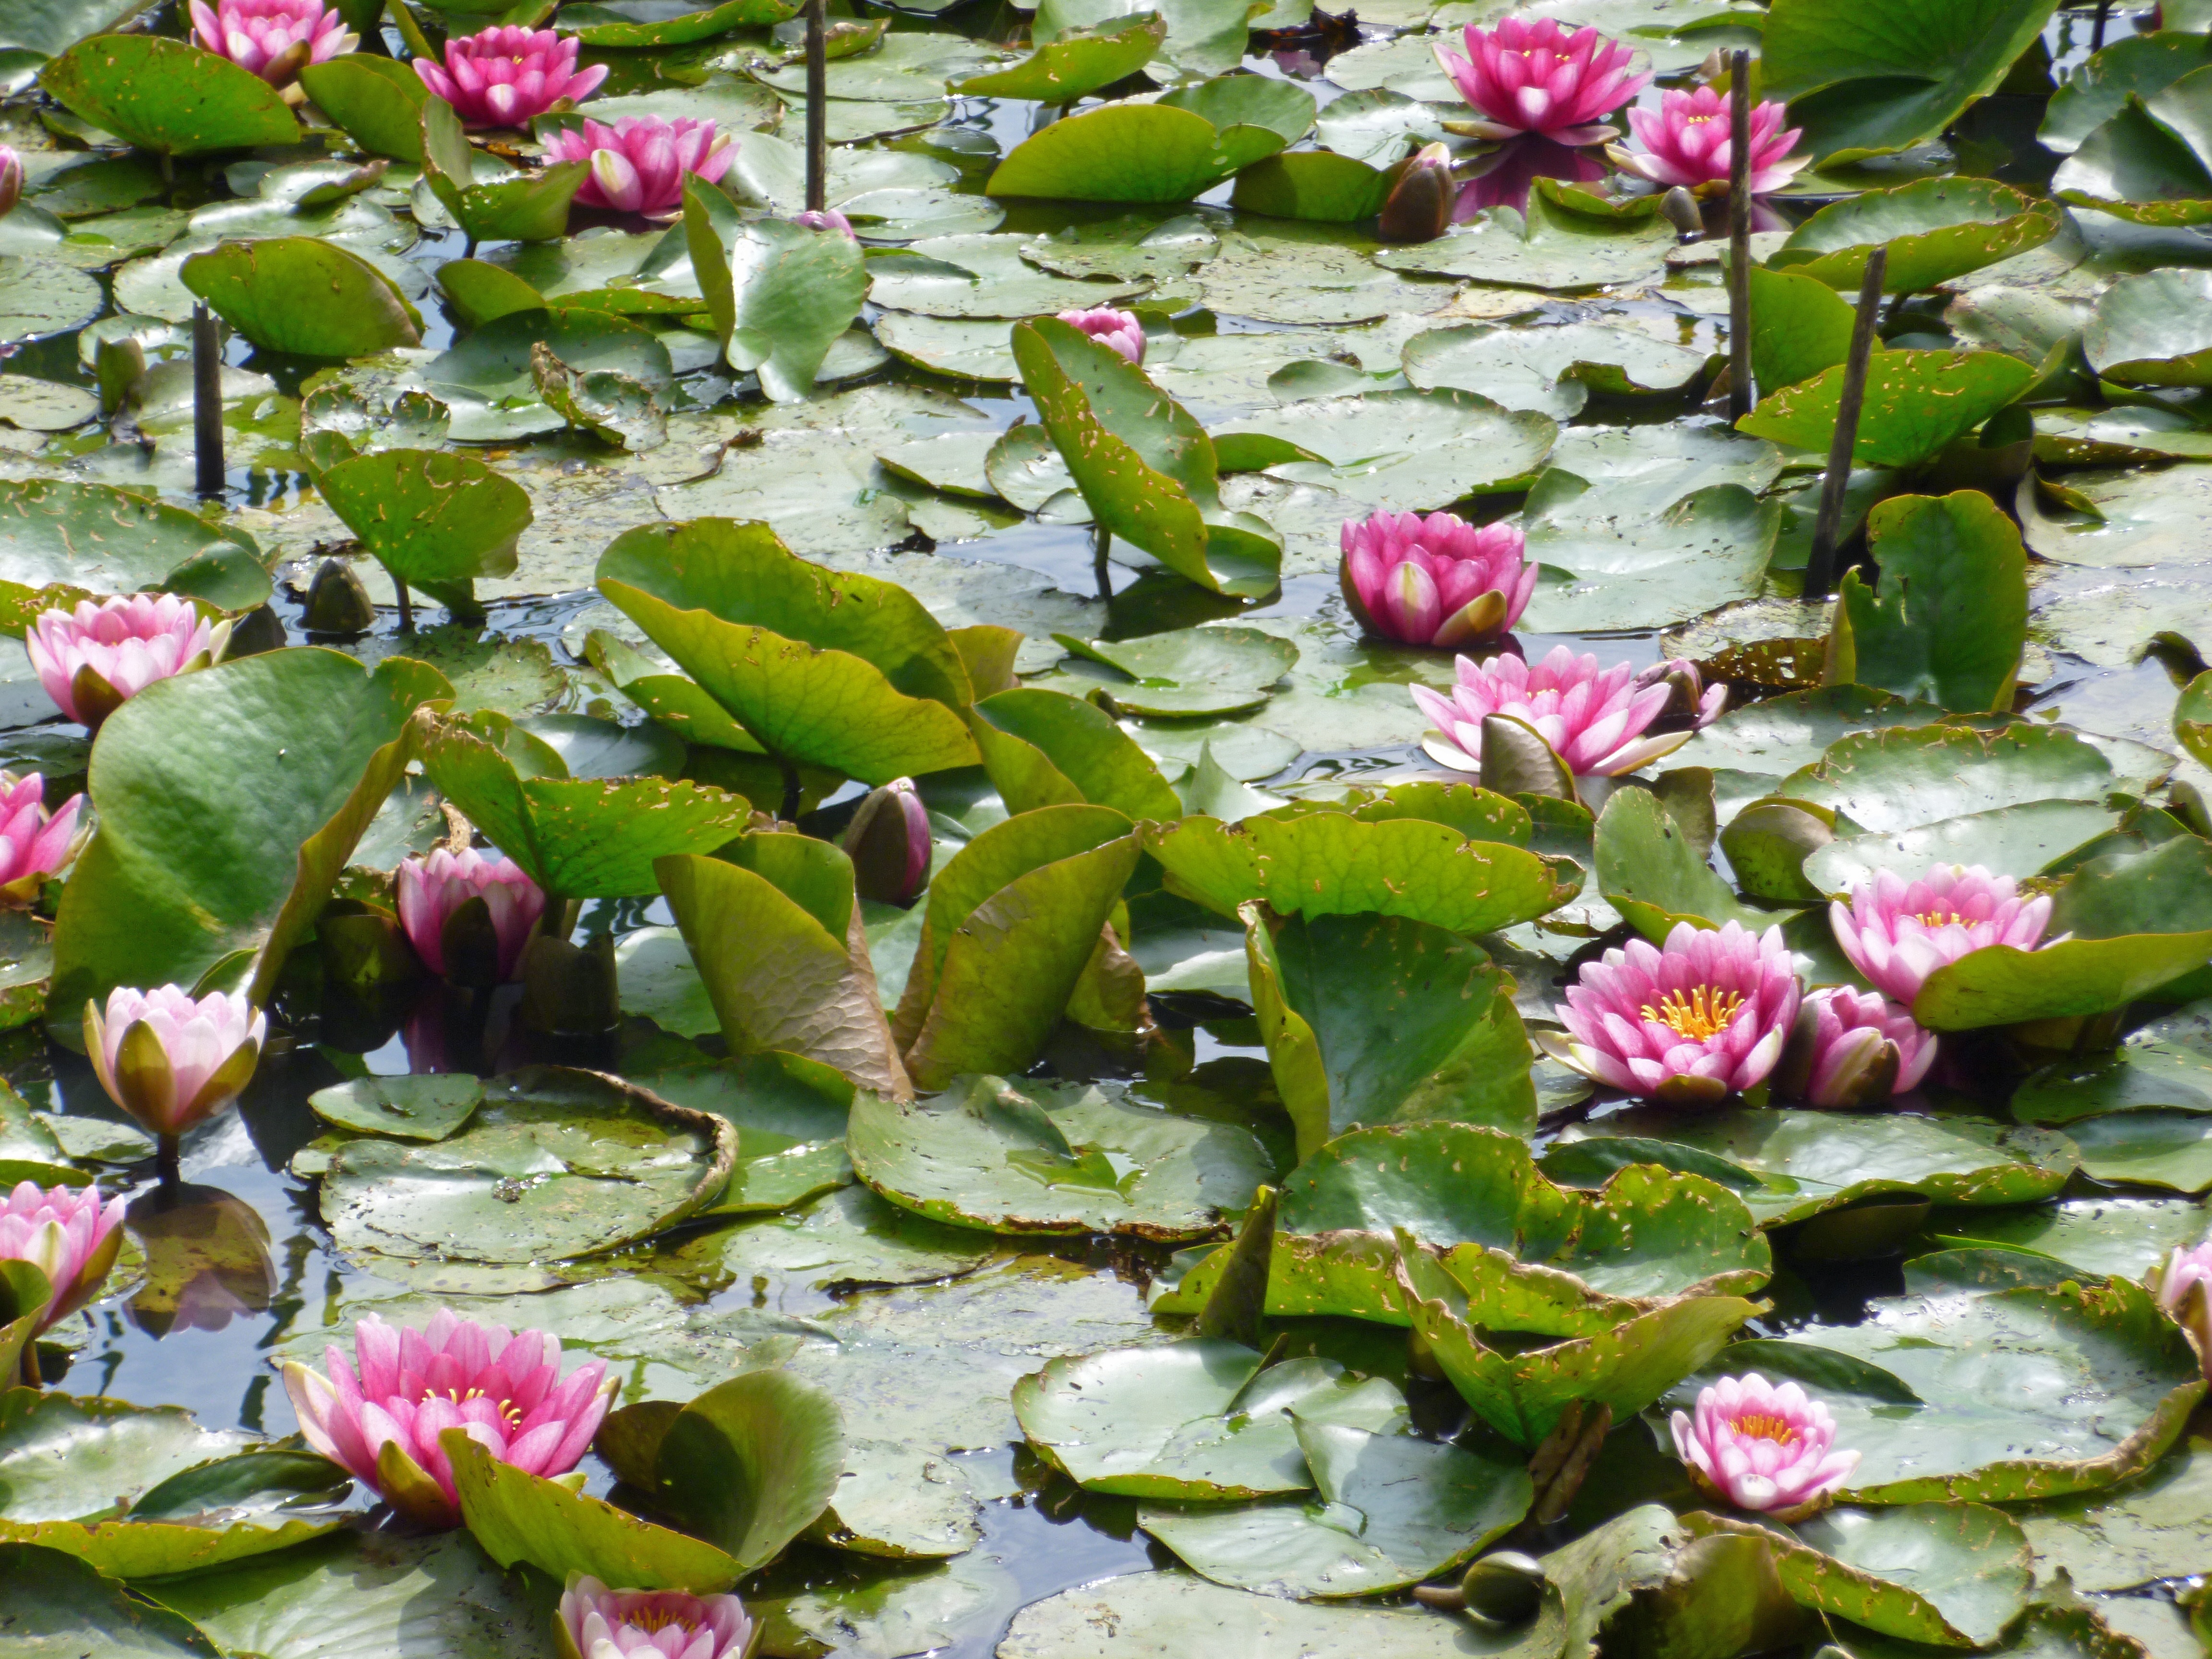
blossom, plant, leaf, flower, petal, bloom, pond, botany, garden, pink, aquatic plant, flora, botanical garden, water lilies, floristry, nuphar, flowering plant, pond plant, pink water lily, lake rosengew chs, land plant